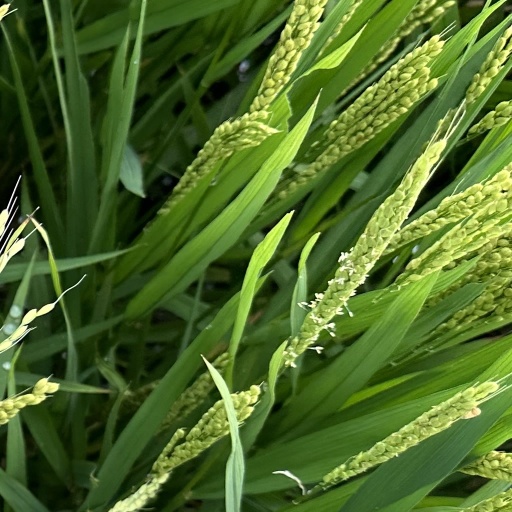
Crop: rice